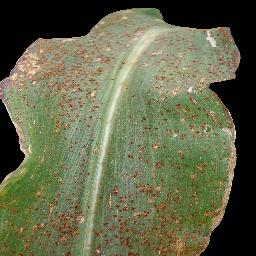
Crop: corn
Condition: (maize)_common_rust